STS-111

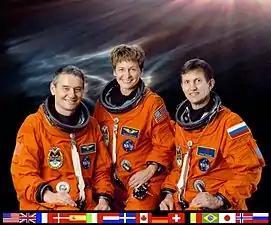
Launched Expedition 5 crew

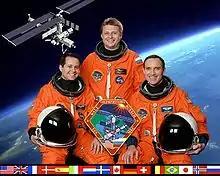
Landed Expedition 4 crew

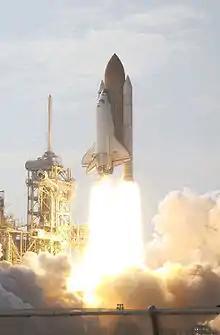
STS-111 launches from Kennedy Space Center, 5 June 2002.

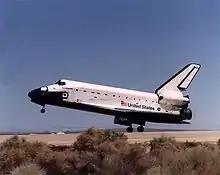
STS-111 lands at Edwards Air Force Base, 19 June 2002.

STS-111, in addition to providing supplies, rotated the crews aboard the International Space Station, exchanging the three Expedition 4 members (1 Russian, 2 American) for the three Expedition 5 members (2 Russian, 1 American).